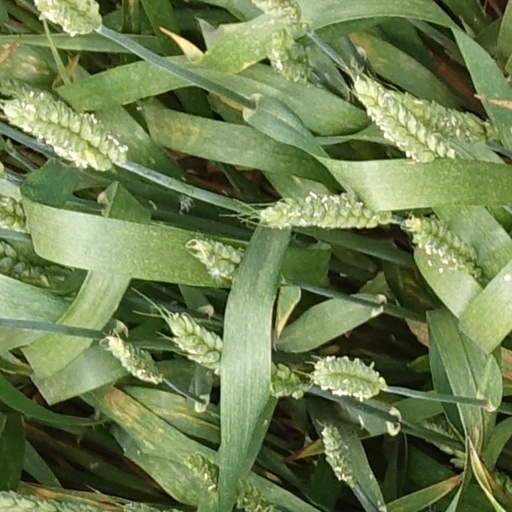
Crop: wheat